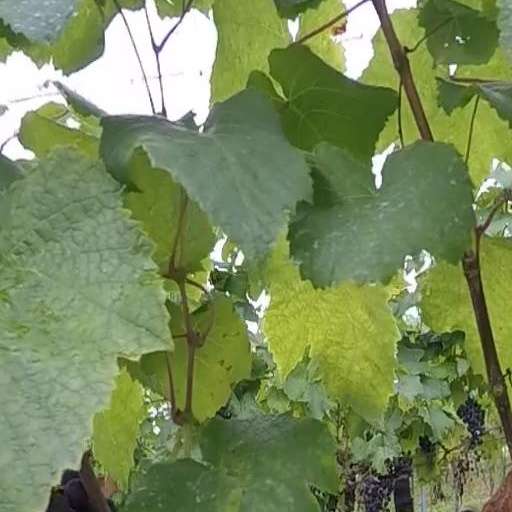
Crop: grape